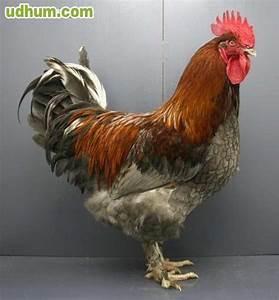
chicken